Cauliflower mosaic virus

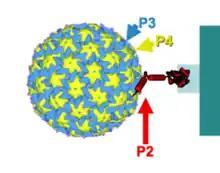
Transmissible complex of CaMV

The mode of acquisition by the vector is controlled by the tissue and intracellular-specific localization of P2. This protein is only found in epidermis and parenchyma cells. Moreover, in these cells, P2 is localized in single viral electron-lucent inclusion bodies (ELIB). In host cells, viral protein P2 and P3 are first produced in numerous viral factories (electron-dense inclusion bodies), and are later exported and co-localize with microtubules, before concentrating in ELIB. CaMV specifically uses the microtubules to form the transmissible body and thus enable vector transmission. The complete molecular characterization and study of this virus was not carried further.